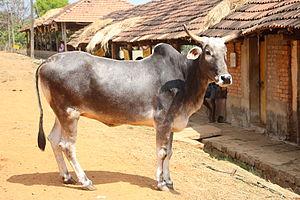
L'hariana ou haryana est une race bovine indienne.
L'élevage bovin au Bangladesh est une composante importante de l'élevage local. Il est fortement imbriqué dans l'agriculture, pilier de ce pays très majoritairement agricole.